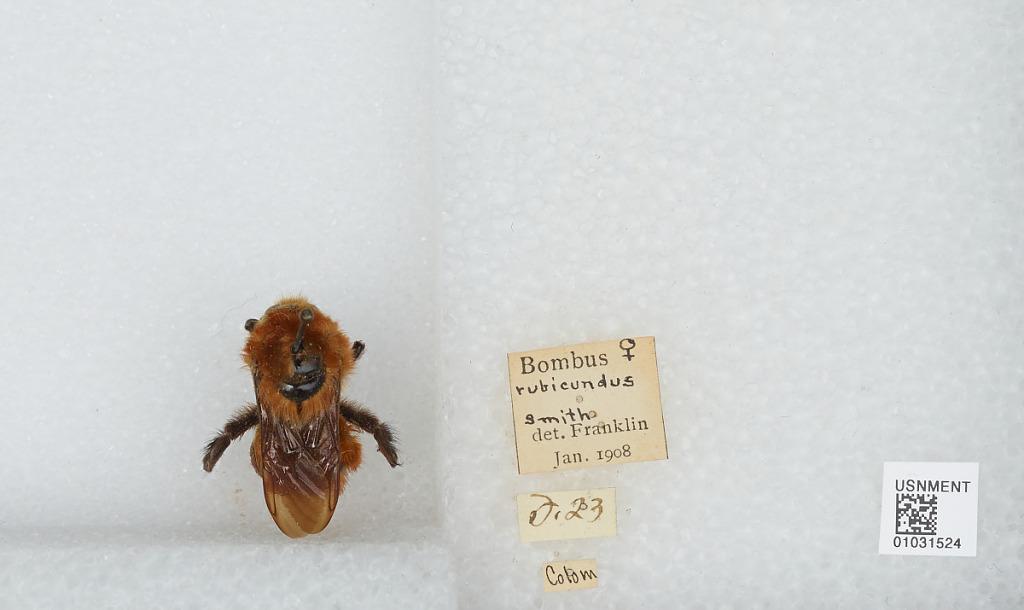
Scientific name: Bombus (Rubicundobombus) rubicundus Smith
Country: Colombia
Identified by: Franklin